École L'Odyssée

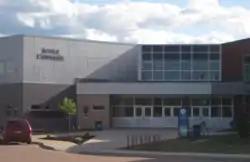

École L'Odyssée (English: "Odyssey School") is a public francophone high school in Moncton, New Brunswick, Canada. It is part of the province's Francophone Sud School District, offering education to students from grade nine to twelve. The school opened on September 30, 2005 as part of a $24.2 million project, alongside the adjoining middle school, École Le Mascaret. École L'Odyssée was conceived as a way to alleviate the overcrowding problem at École Mathieu-Martin in nearby Dieppe, a problem the district has had in the past. The "Odyssée-Mascaret" project, as well as the future Carrefour de l'Acadie middle school, replaced the former École Beauséjour and École Vanier complexes. This move allowed the Moncton Hospital to expand, while the Vanier establishment made way for medical offices. On September 9, 2009, the school was given permission to begin an $884,000 expansion for its far side, allowing for a larger space to be reserved for its infirmary and orientation center.